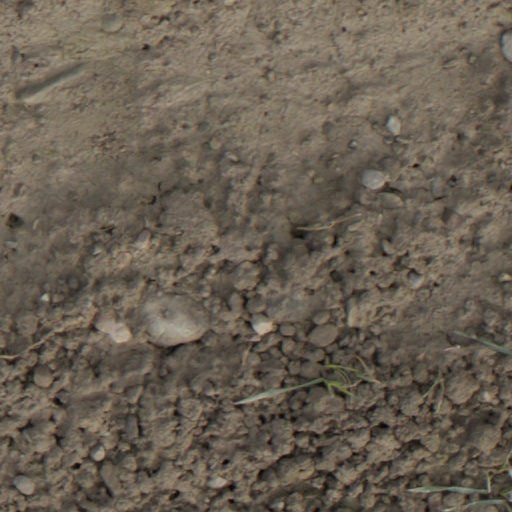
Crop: wheat